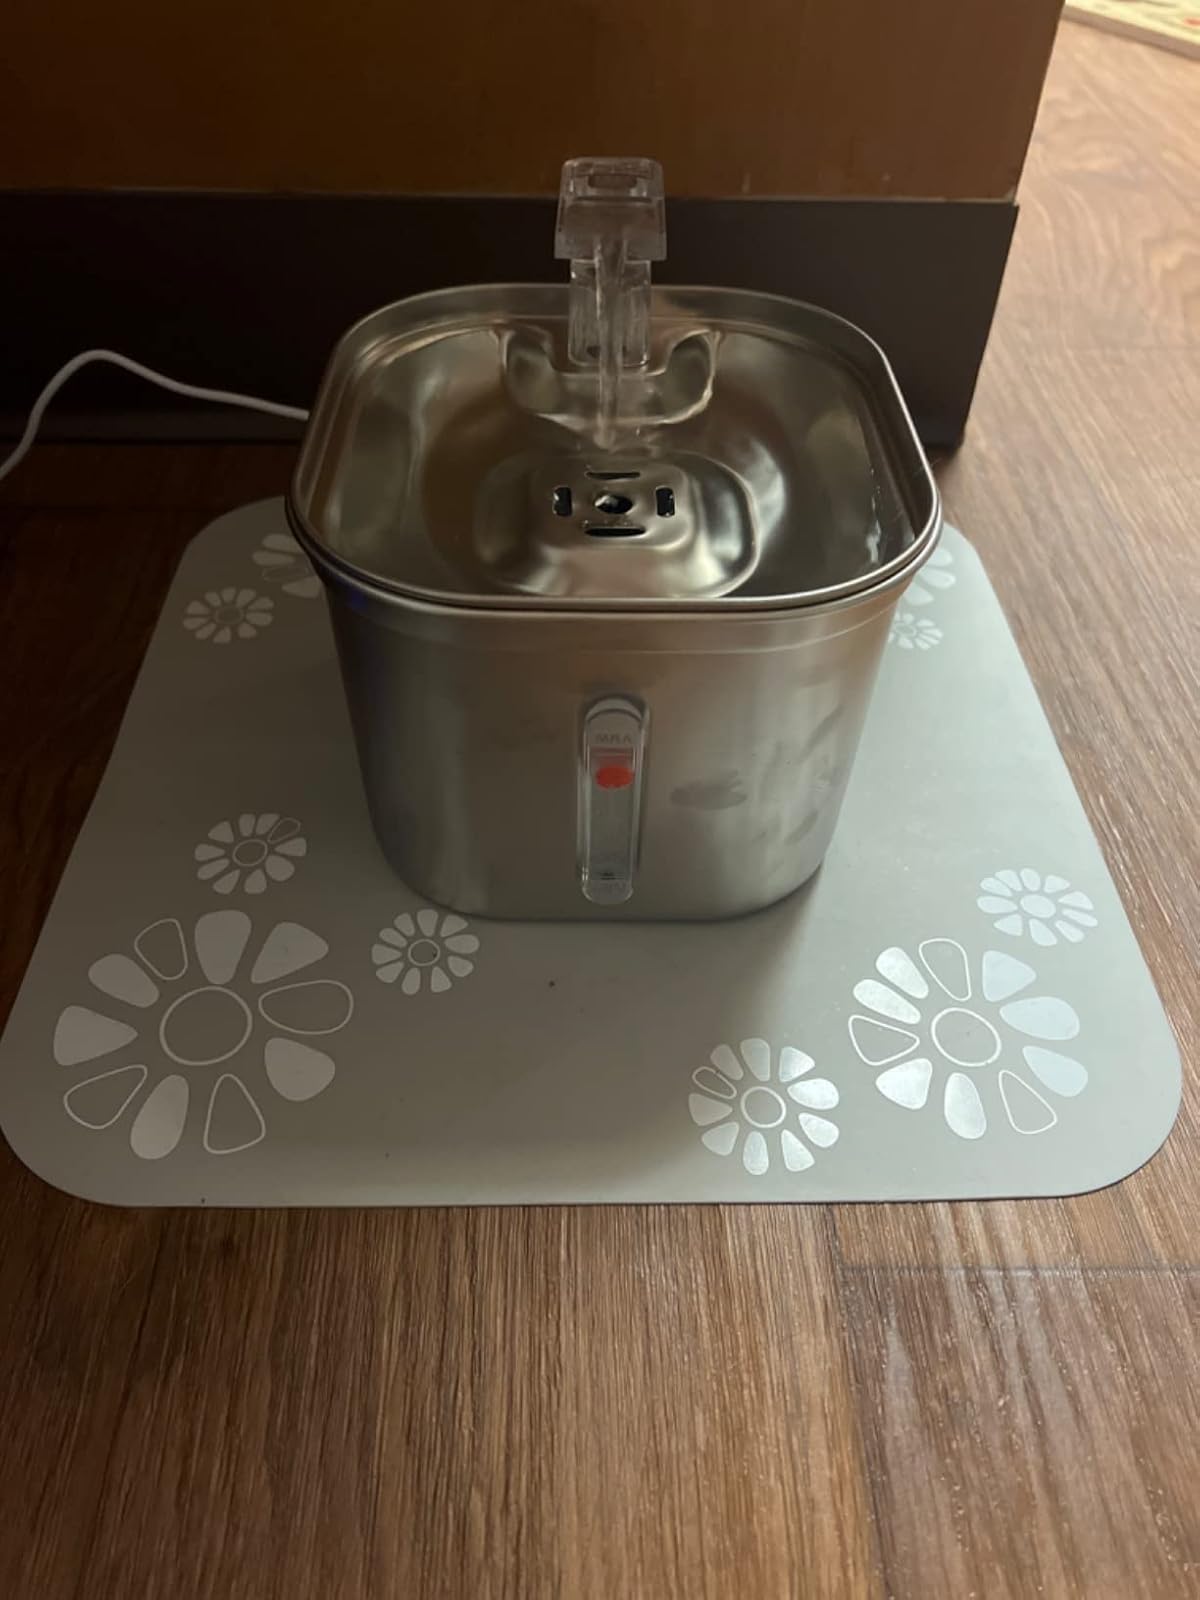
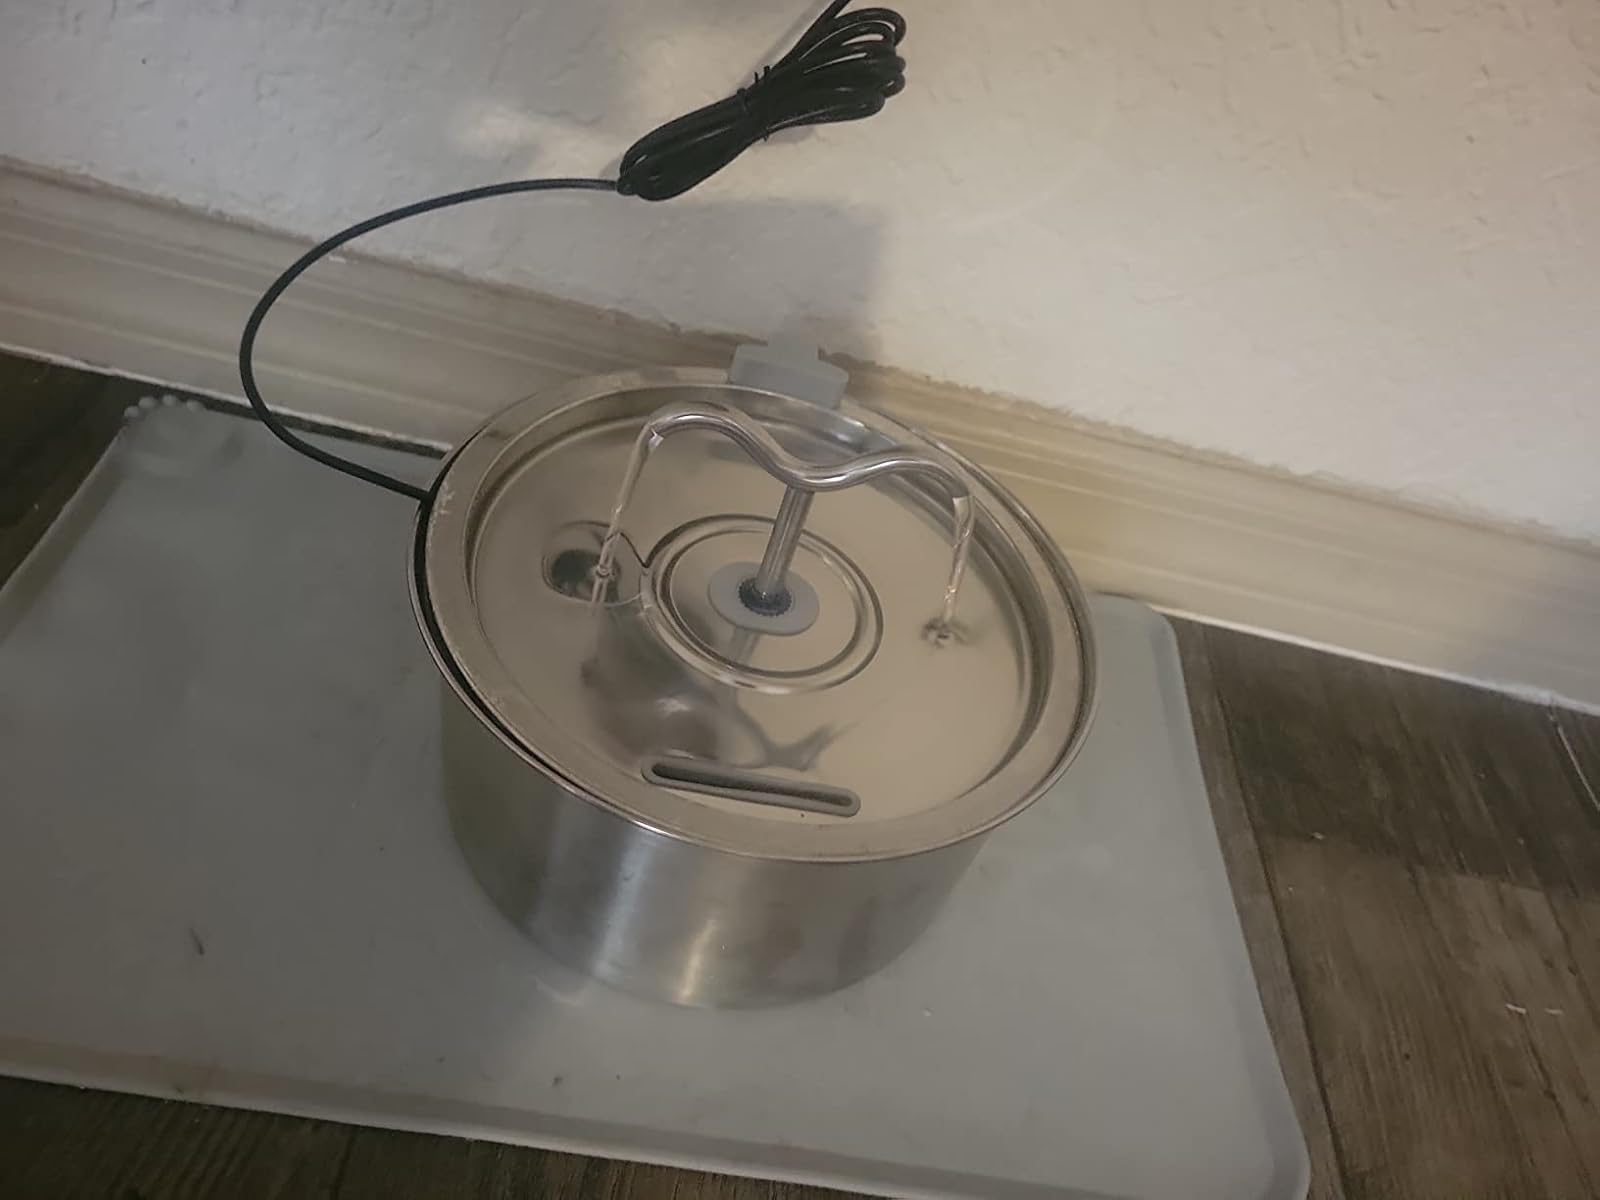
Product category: items_bowl
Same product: no